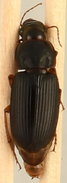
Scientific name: Harpalus pensylvanicus
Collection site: Konza Prairie Agroecosystem NEON (KONA), plot KONA_001